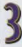
Number: 3